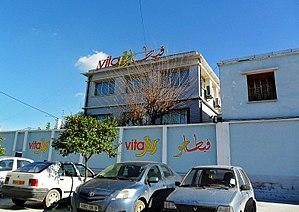
Ouled Yaïch, est une commune de la wilaya de Blida en Algérie.